National Astronomical Research Institute of Thailand

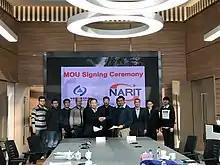
Director Saran of NARIT in the TSC Project MOU with China

The National Astronomical Research Institute of Thailand, or NARIT, is a research institute under the Ministry of Higher Education, Science, Research and Innovation. NARIT's headquarters are in Chiang Mai, Thailand. The main missions of the institute are to carry out, support, and promote the development of astronomy and astrophysics in Thailand through research, public outreach, and educational activities.